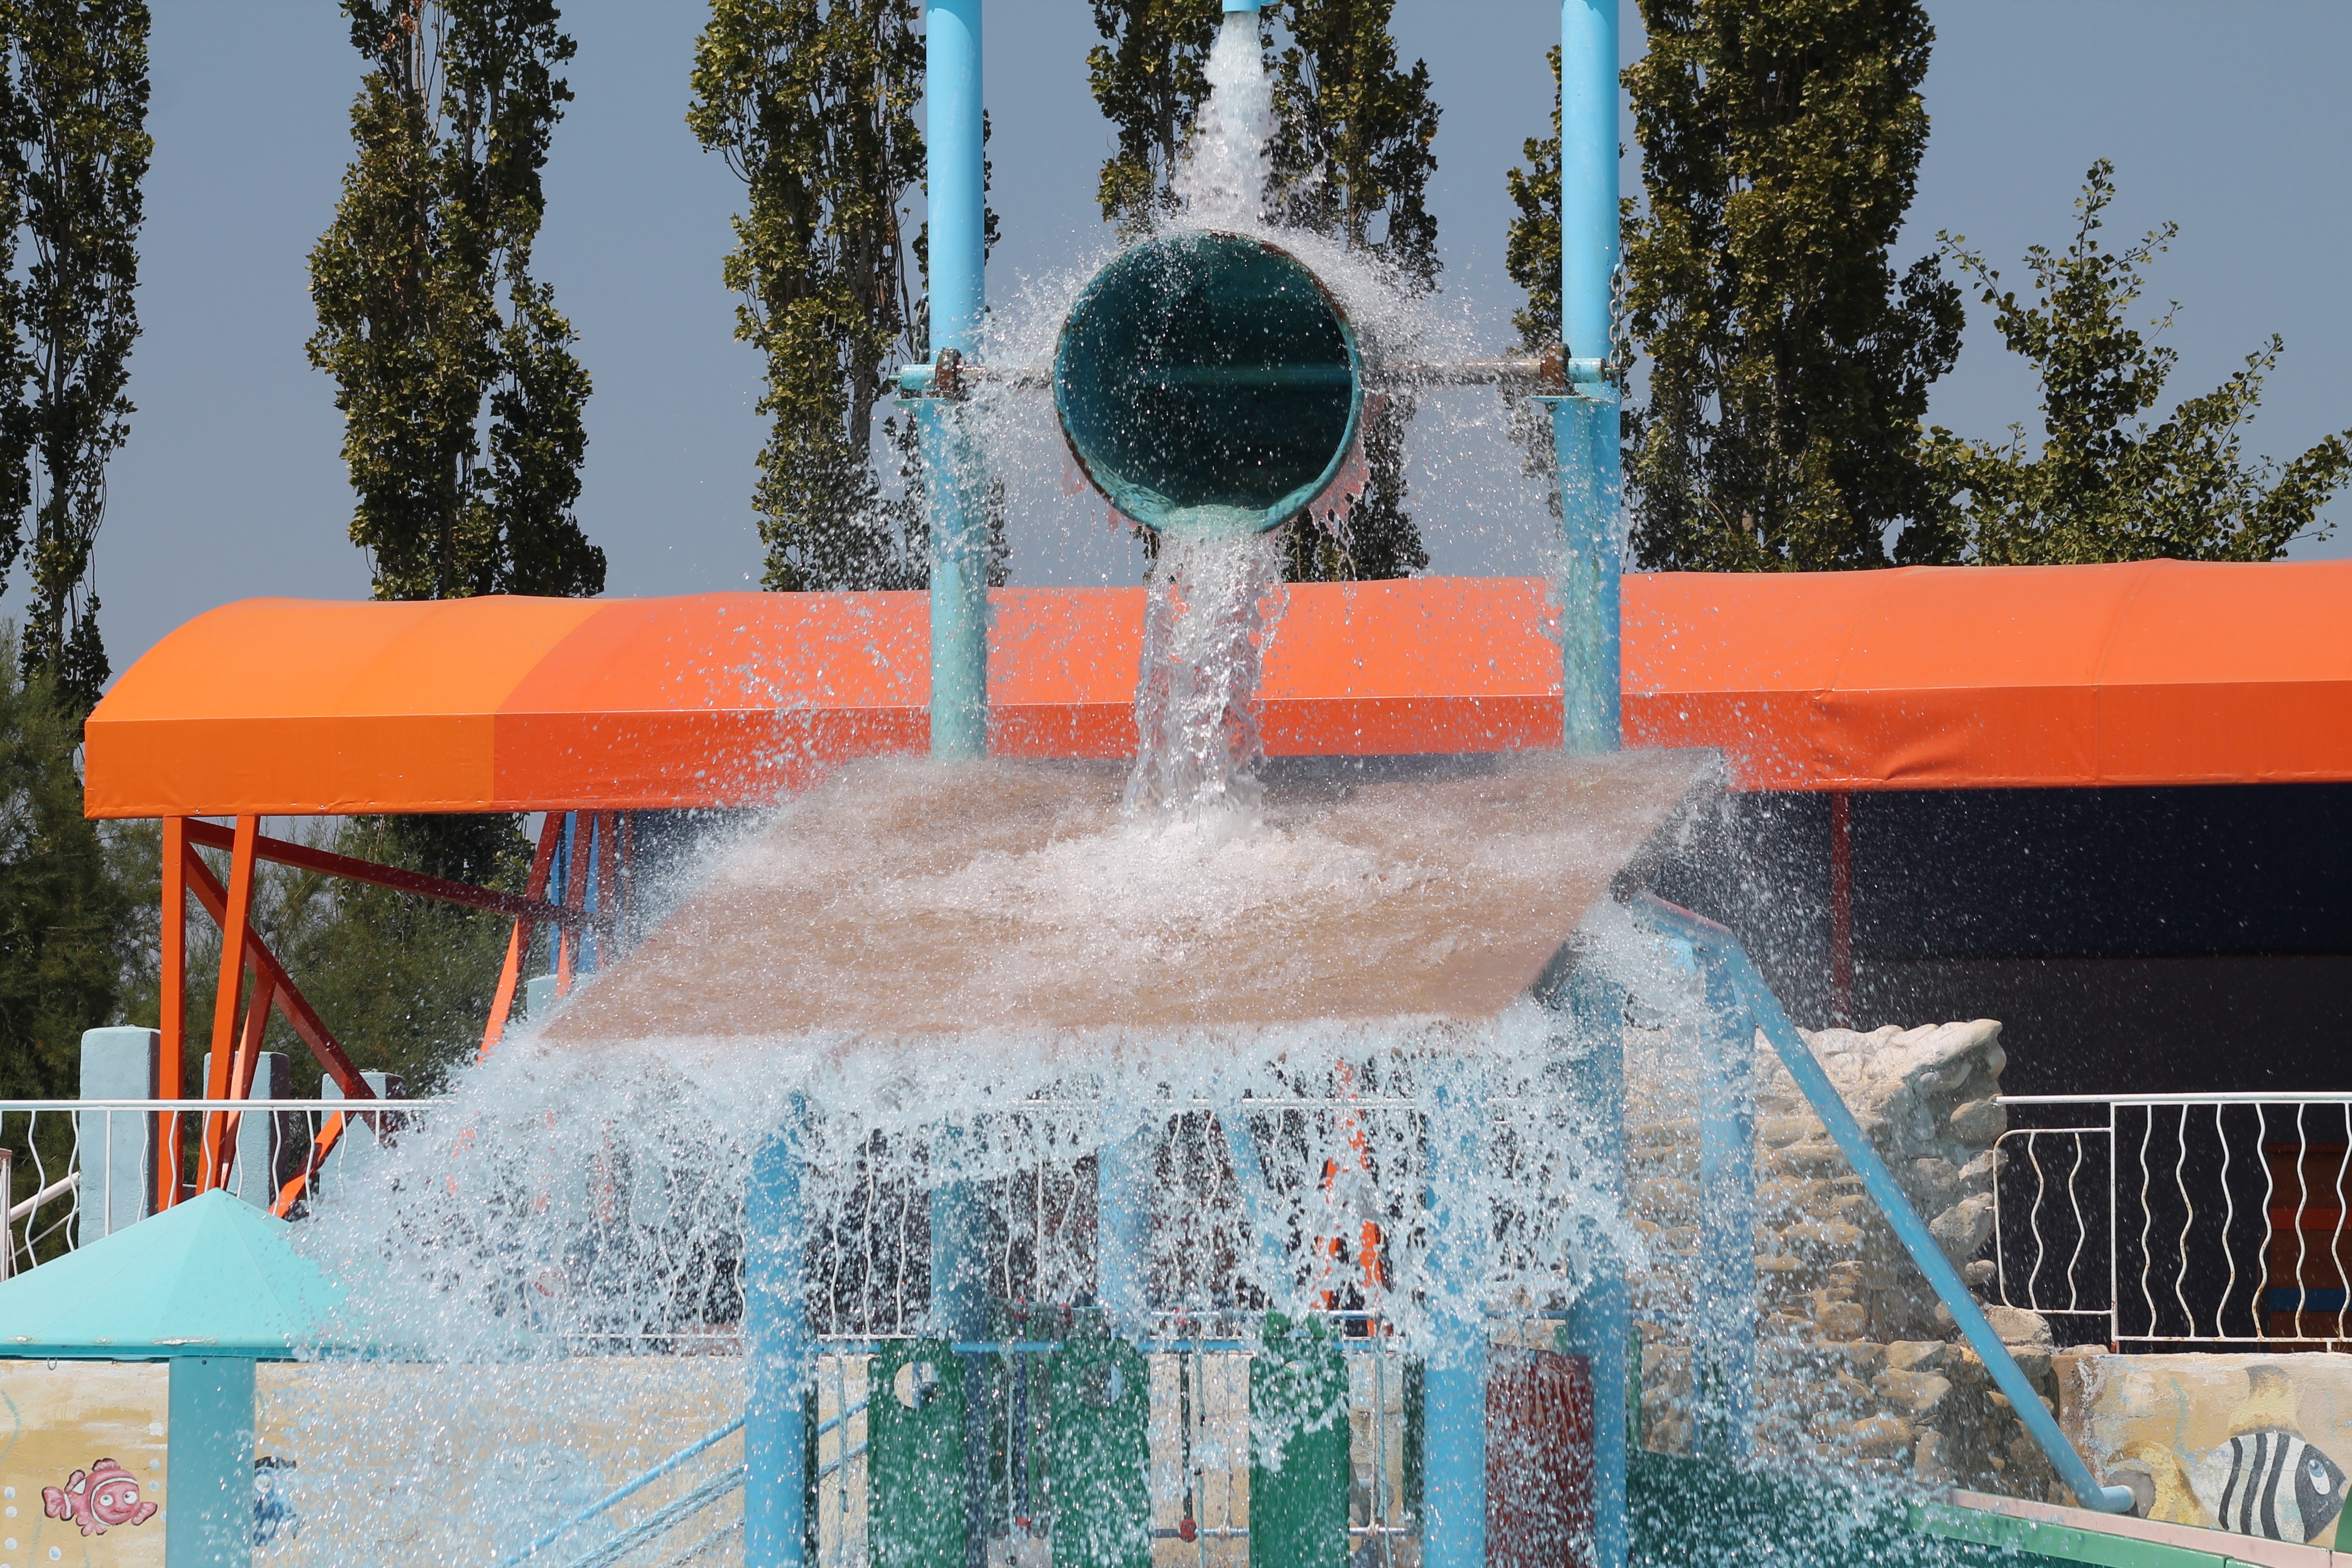
water, summer, recreation, amusement park, swimming pool, park, leisure, playground, greece, water park, outdoor recreation, playground slide